Antonio Escohotado

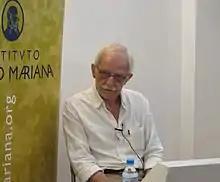
Antonio Escohotado during a conference at the Juan de Mariana Institute (Madrid, 2014).

The second volume ended by specifying the dilemma between messianic and democratic models of socialism. But the twentieth century and the totalitarian era remained to be described, and the work then proposes to take its project as far as Chávez and Ahmadinejad (whose alliance Jorge Verstrynge promoted). According to the author, nothing of what he took for granted survived the careful study of each episode —in fact, his daily joy has been to be led to change his mind without a pause, going from prejudice to judgment— and only when the chronicle looks at the twentieth century will there be enough statistical universe to advance general conclusions about "the communist spirit".